State microbe

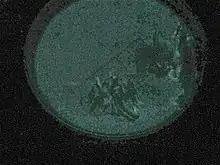
"Aliivibrio fischeri" glowing on a petri dish

In November 2009, Assembly Bill 556 that proposed designating "Lactococcus lactis" as Wisconsin state microbe was introduced by Representatives Hebl, Vruwink, Williams, Pasch, Danou, and Fields; it was cosponsored by Senator Taylor. Although the bill passed the Assembly 56 to 41, It was not acted on by the Senate. The proposed AB 556 simply stated that "Lactococcus lactis" is the State Microbe and should be included in the Wisconsin Blue Book, an almanac containing information on the state of Wisconsin, published by Wisconsin's Legislative Reference Bureau.